Instituto Politécnico Nacional

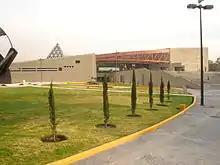
One of the schools of the National Polytechnic Institute specializing in business studies.

The institute offers 80 undergraduate programs leading to four- or five-year bachelor's degrees and 135 postgraduate programs leading to 29 postgraduate diplomas, 70 master's degrees and 36 doctorate degrees.